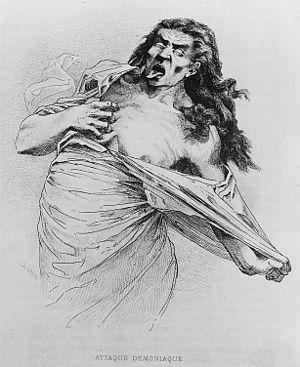
Paul Richer, Attaque démoniaque, planche 5 des Études cliniques sur l'hystéro-épilepsie ou grande hystérie (1881).
Paul Marie Louis Pierre Richer, né le 17 janvier 1849 à Chartres et mort le 17 décembre 1933 à Paris, est un neurologue, anatomiste, historien de la médecine, illustrateur, sculpteur et médailleur français.